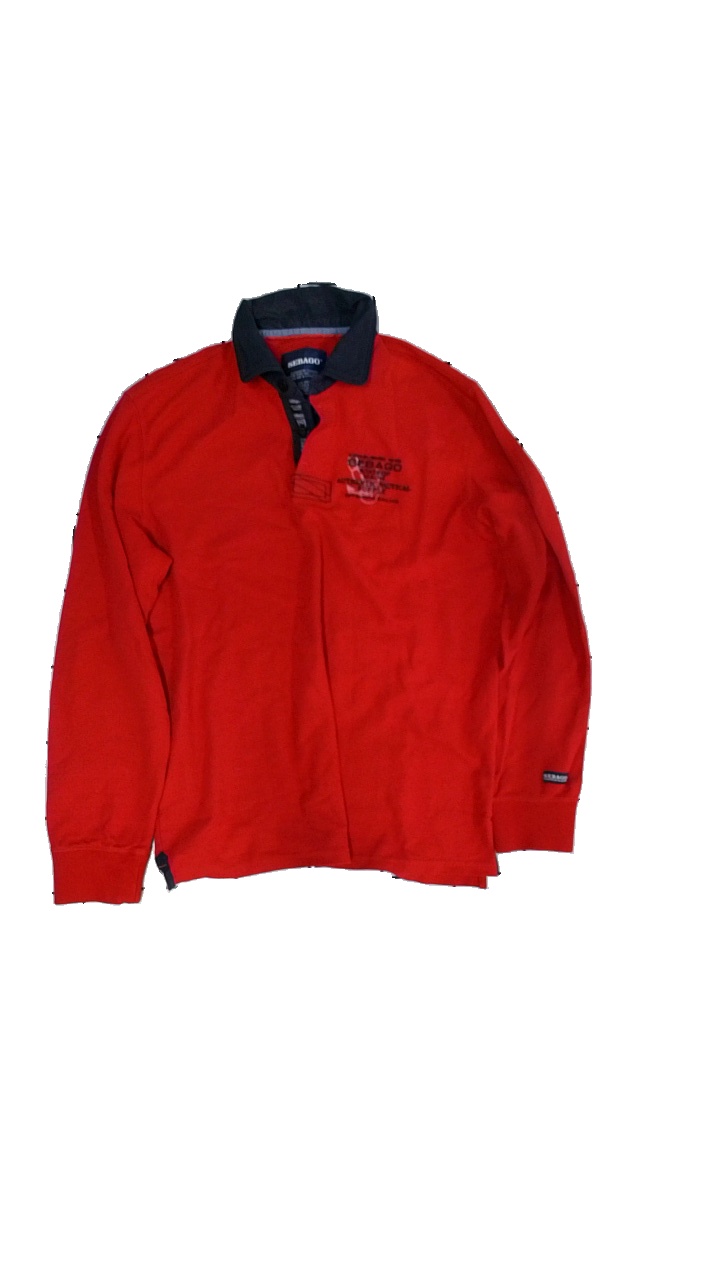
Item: Blouse (Ladies)
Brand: Sebago
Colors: Black
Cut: Regular
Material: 92% polyester, 8% elastane
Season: All
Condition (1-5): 3
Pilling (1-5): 4
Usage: Reuse
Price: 50-100